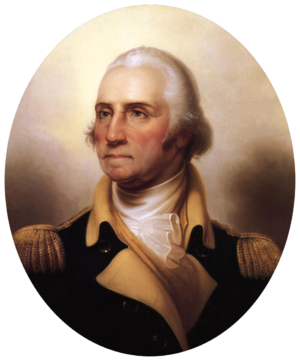
Den kontinentale hær
General George Washington blev udnævnt til øverstkommanderende i den kontinentale armé den 15. juni 1775.
Den kontinentale armé var den samlede hær for 13 oprindelige kolonier som kæmpede mod Storbritannien under den amerikanske uafhængighedskrig. Hæren blev oprettet gennem en resolution fra den kontinentale kongres 14. juni 1775. Næsten hele hæren blev opløst 3. november 1783 efter Parisaftalen. En lille styrke forblev på West Point og nogle pionerposter frem til kongressen oprettede United States Army gennem en resolution 3. juni 1784.